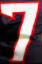
Number: 7